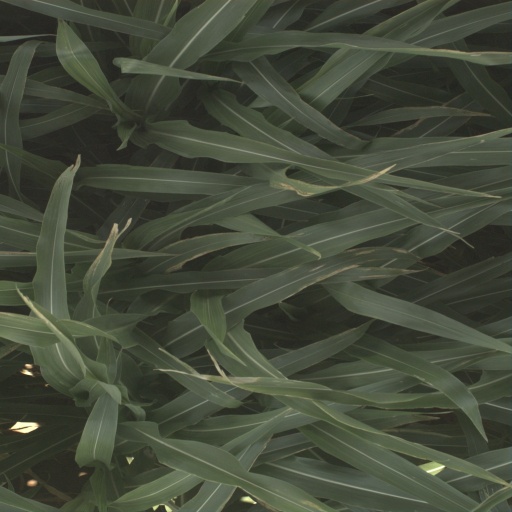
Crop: sorghum